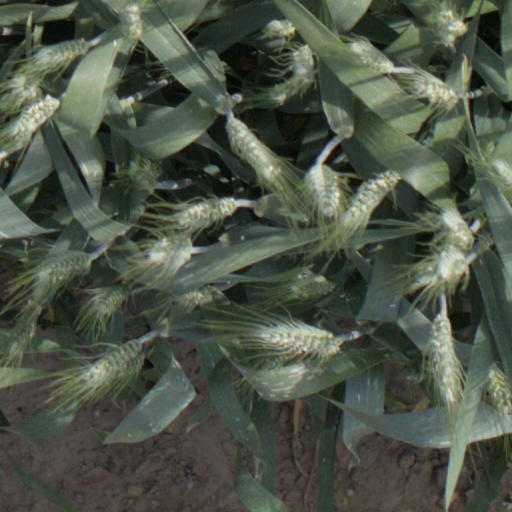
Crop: wheat